Gandheswari

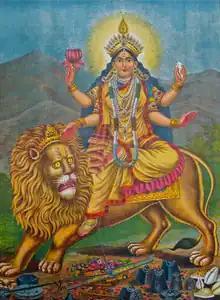
Gandheswari, the deity worshipped by the Gandhabanik community.

Gandheswari (IAST: Gandēśvarī) is a goddess worshipped by Gandhabanik community. She is an incarnation of the goddess Durga. She is worshiped during Baishaki Purnima by the Gandhabanik community. It has been said that she saved Gandhabati from Gandhasura. She has four arms and is seen seated on a lion. Gandhabanik community worships her for their development in their business.